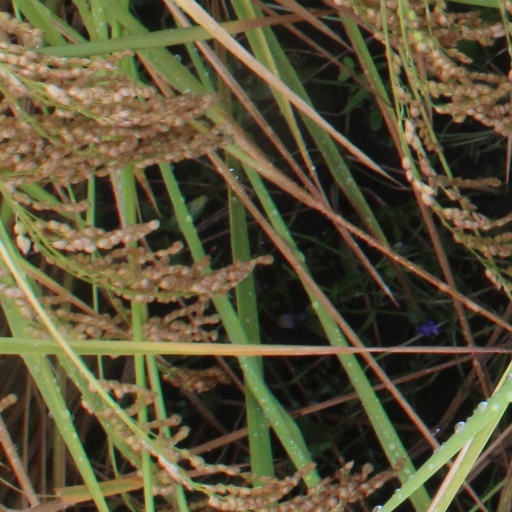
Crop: rice